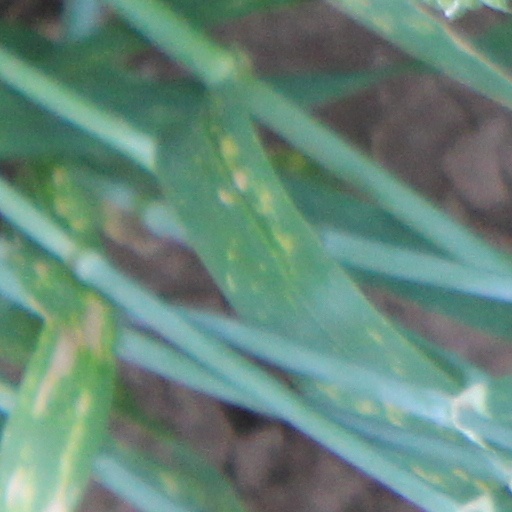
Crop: wheat